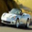
Label: automobile